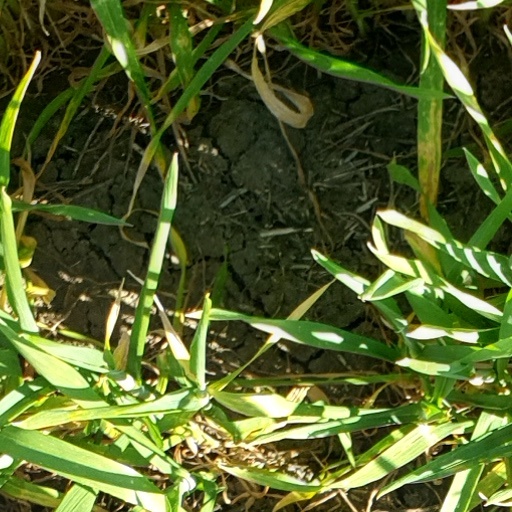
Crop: wheat